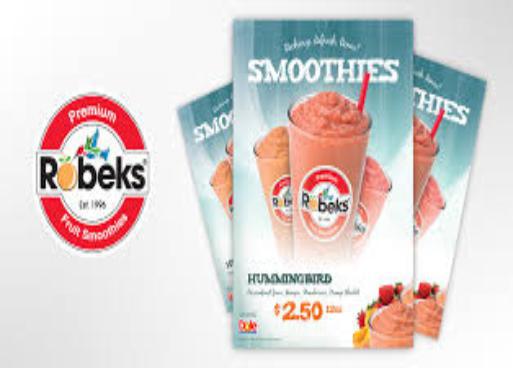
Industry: Food